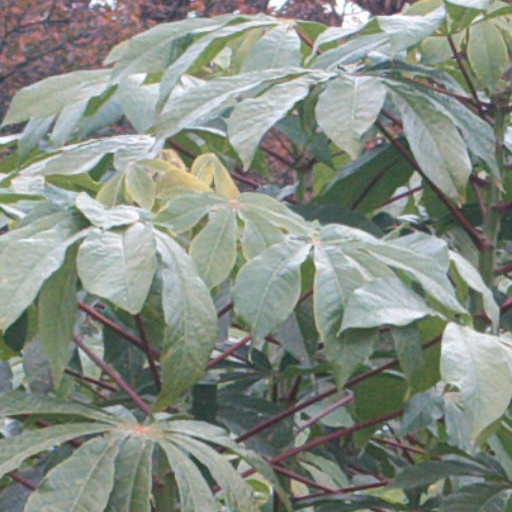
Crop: cassava